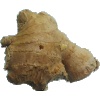
Label: Ginger Root 1